Describe the emotion expressed in this image:  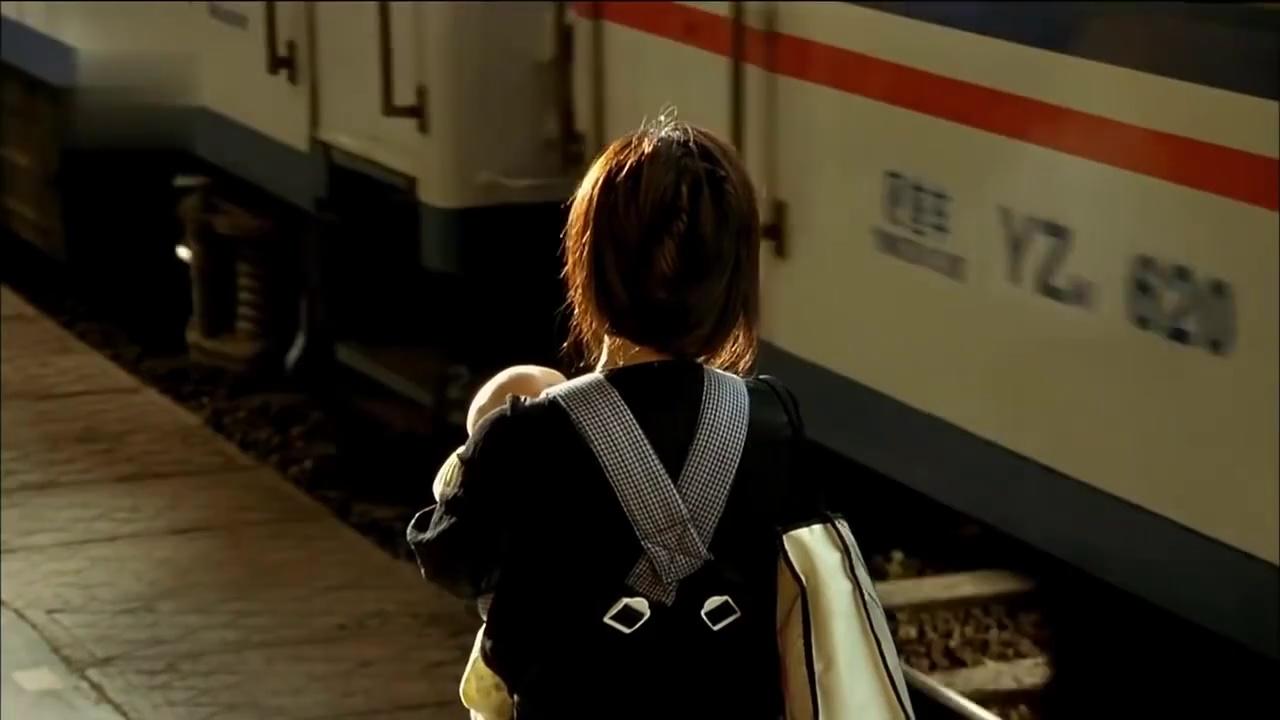
This person displays Suffering, valence and arousal with high intensity.